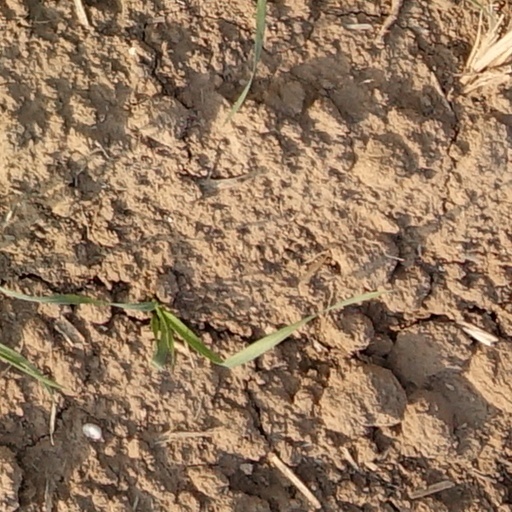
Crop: wheat